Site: brandenburg
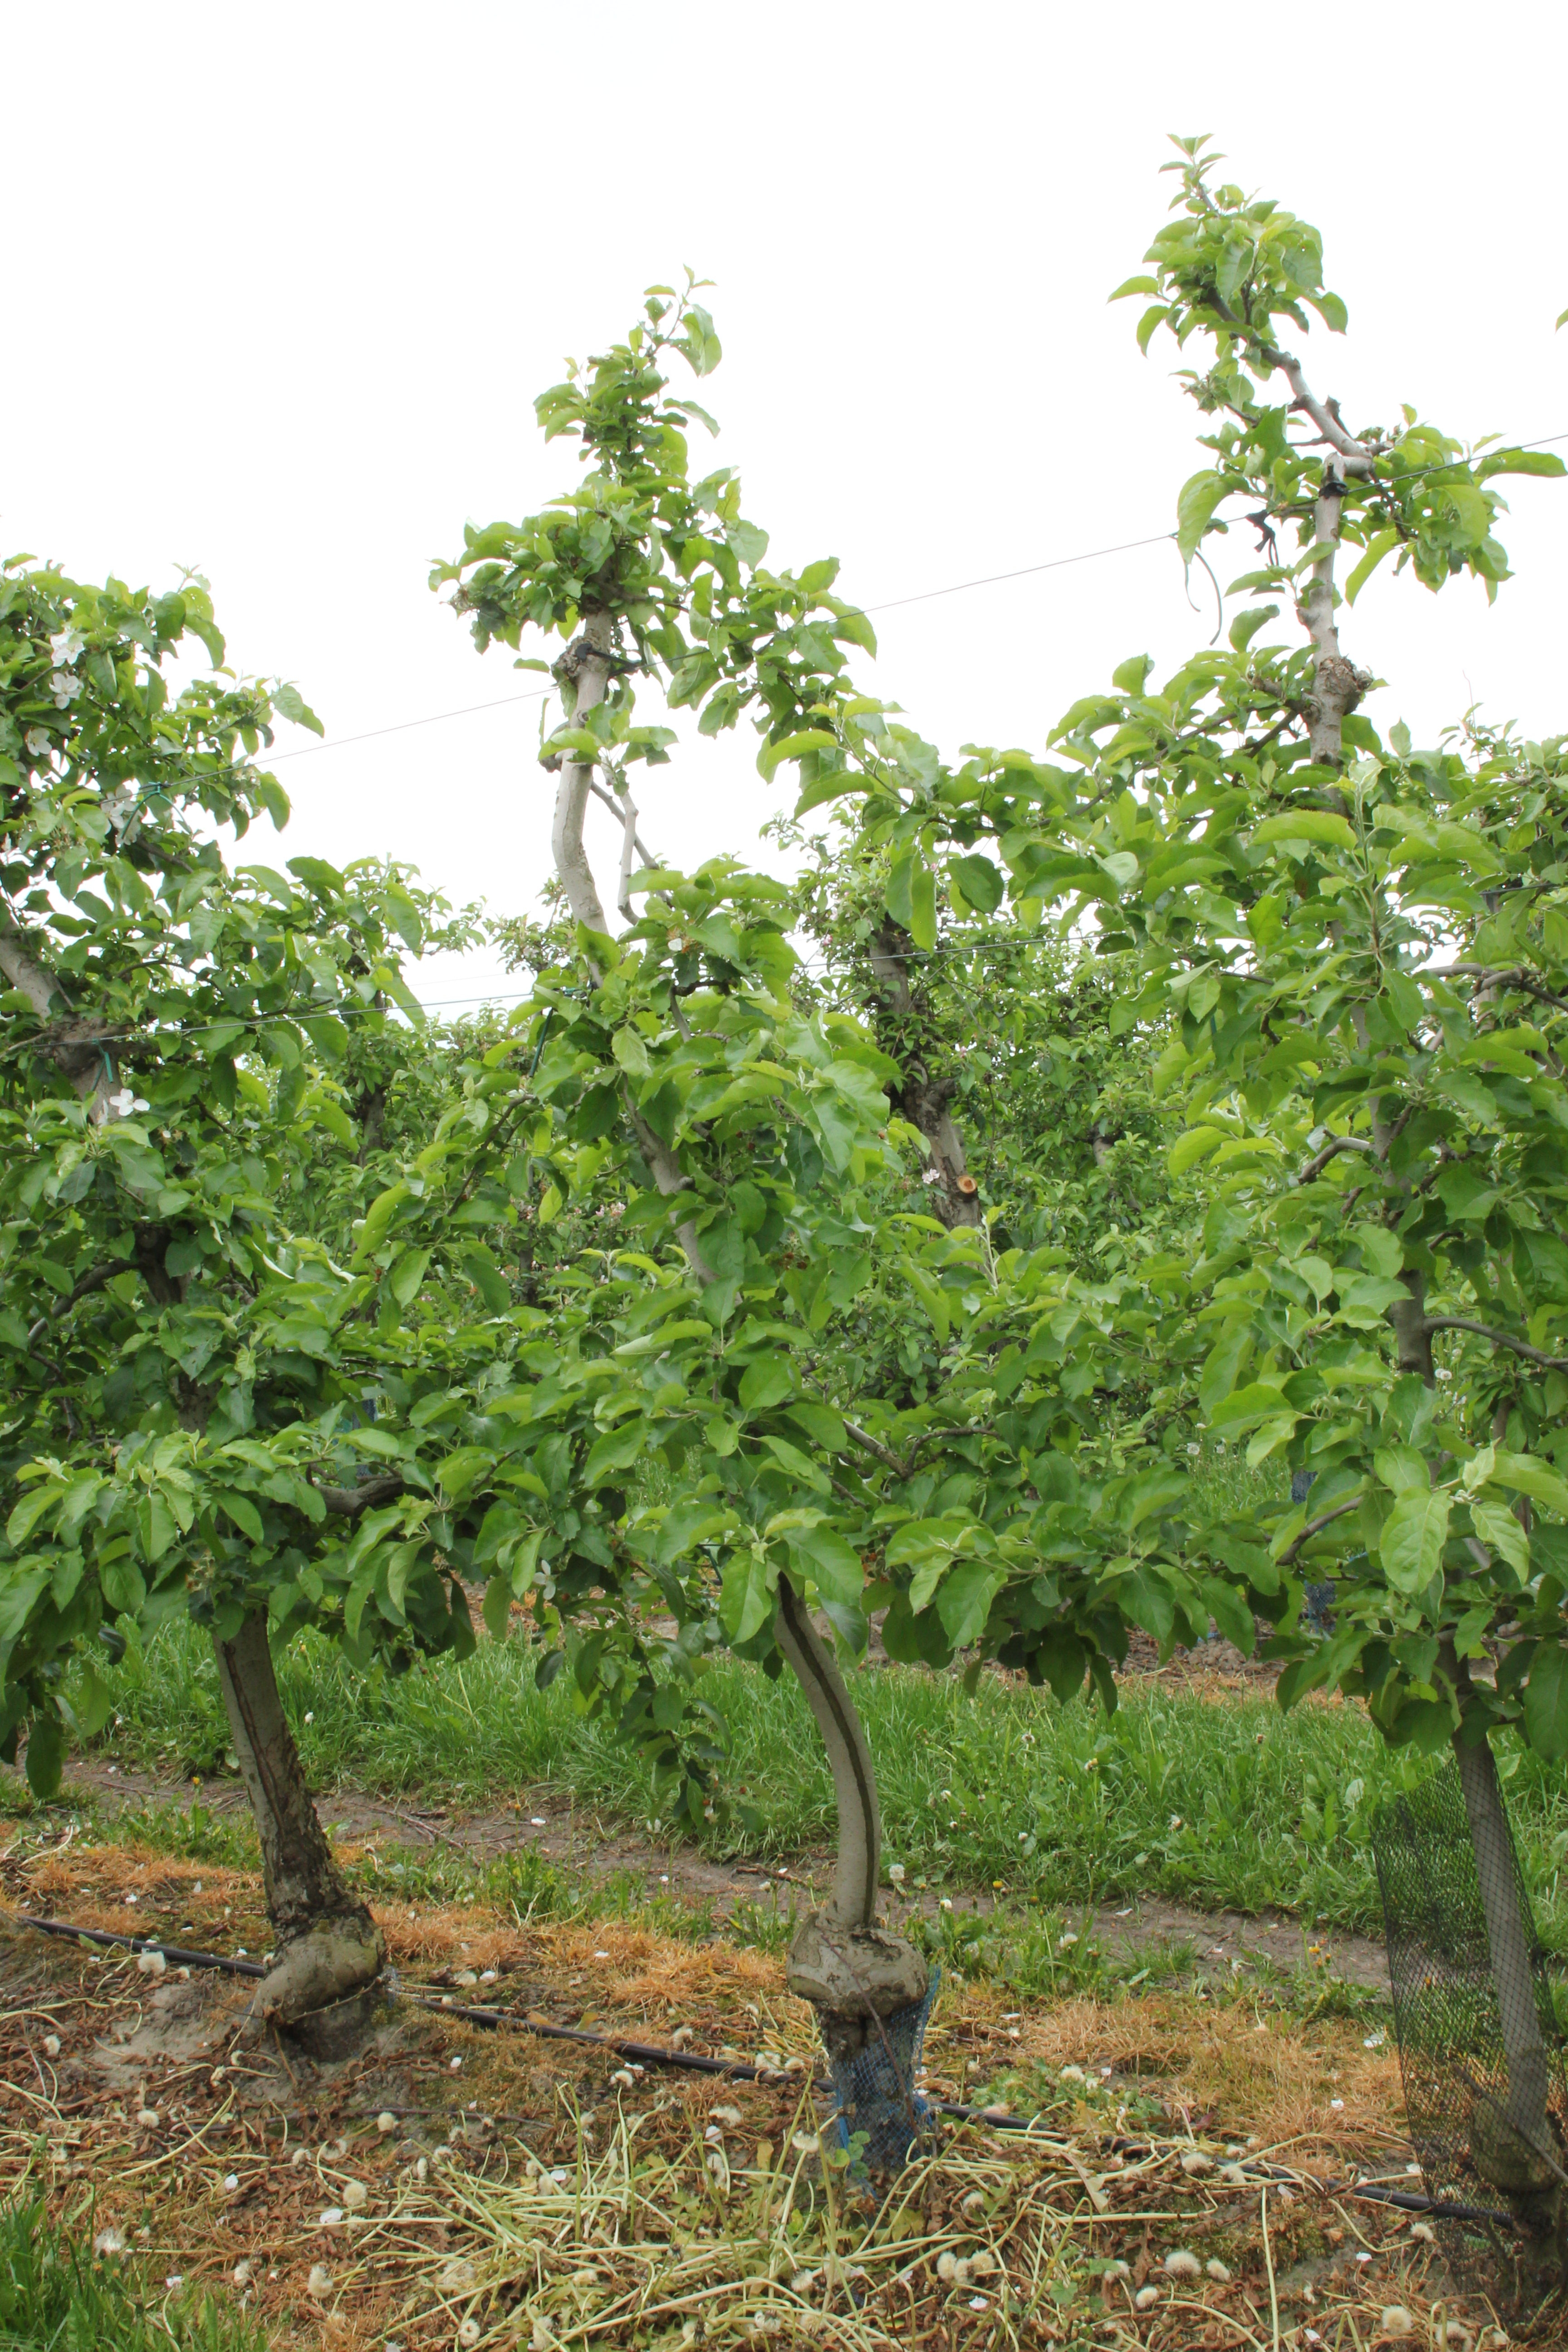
Growth stage (BBCH 67): Flowering